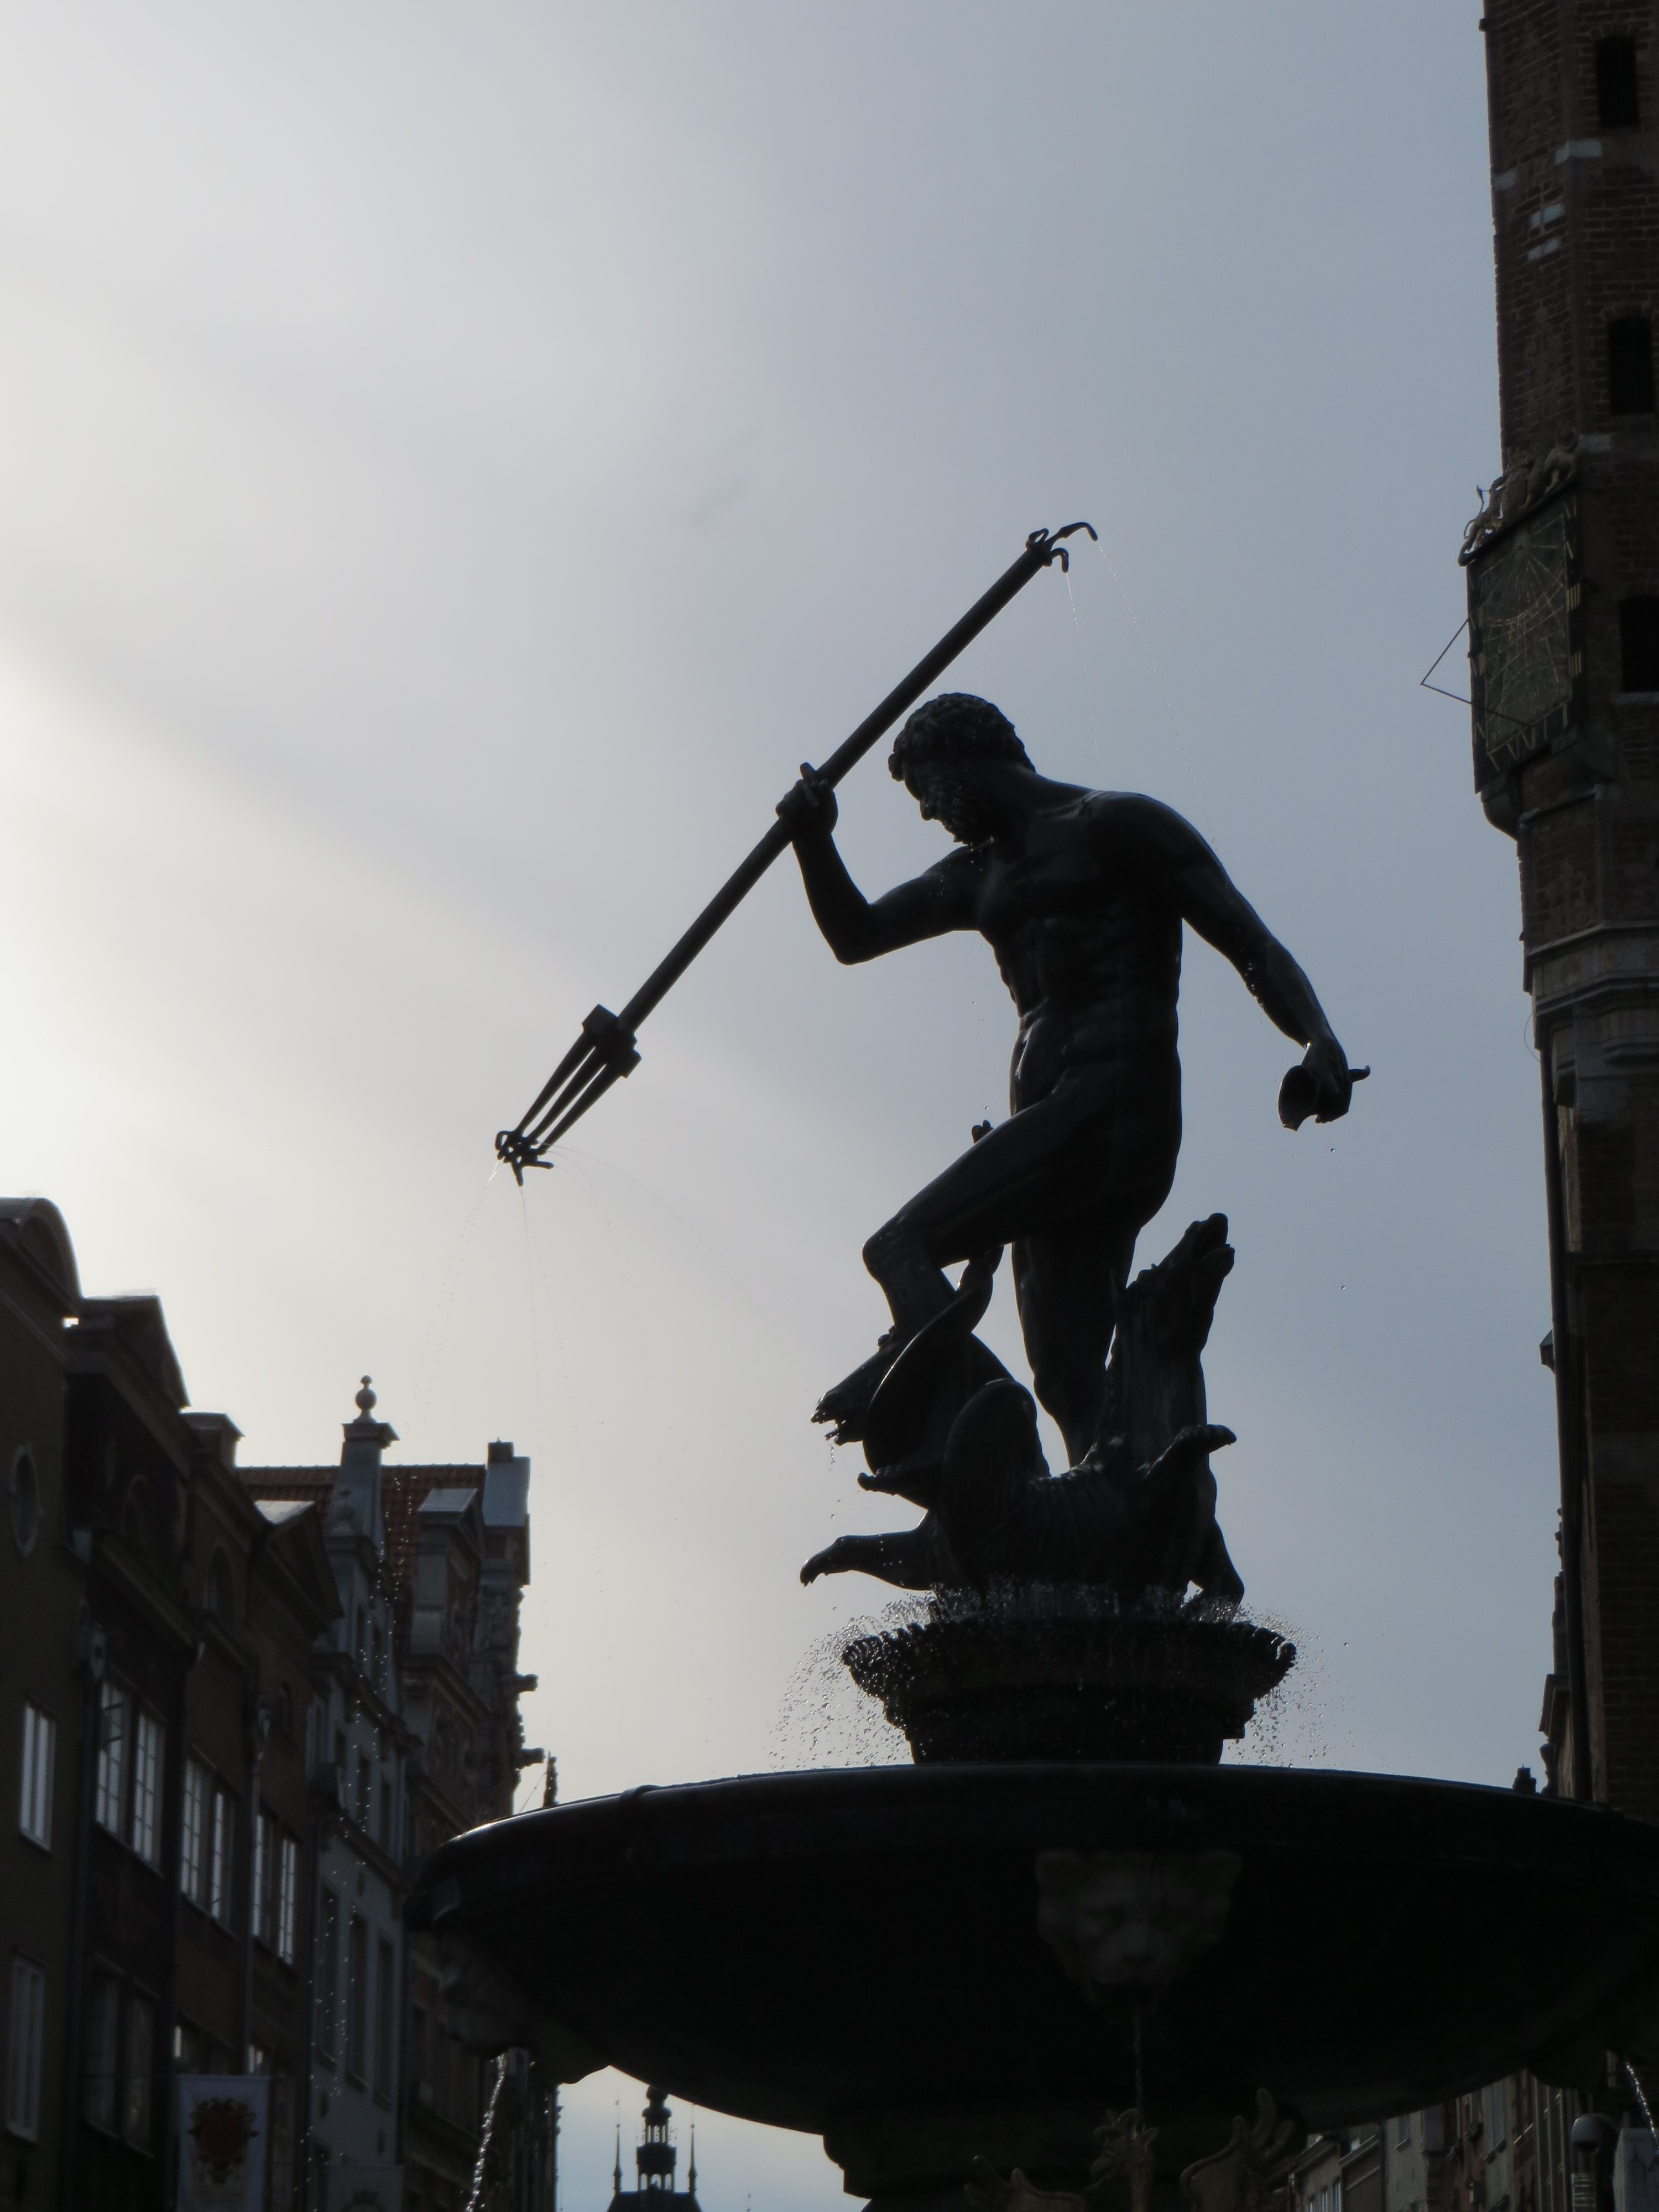
monument, statue, street light, black, lighting, old town, sculpture, art, gdansk, neptunium